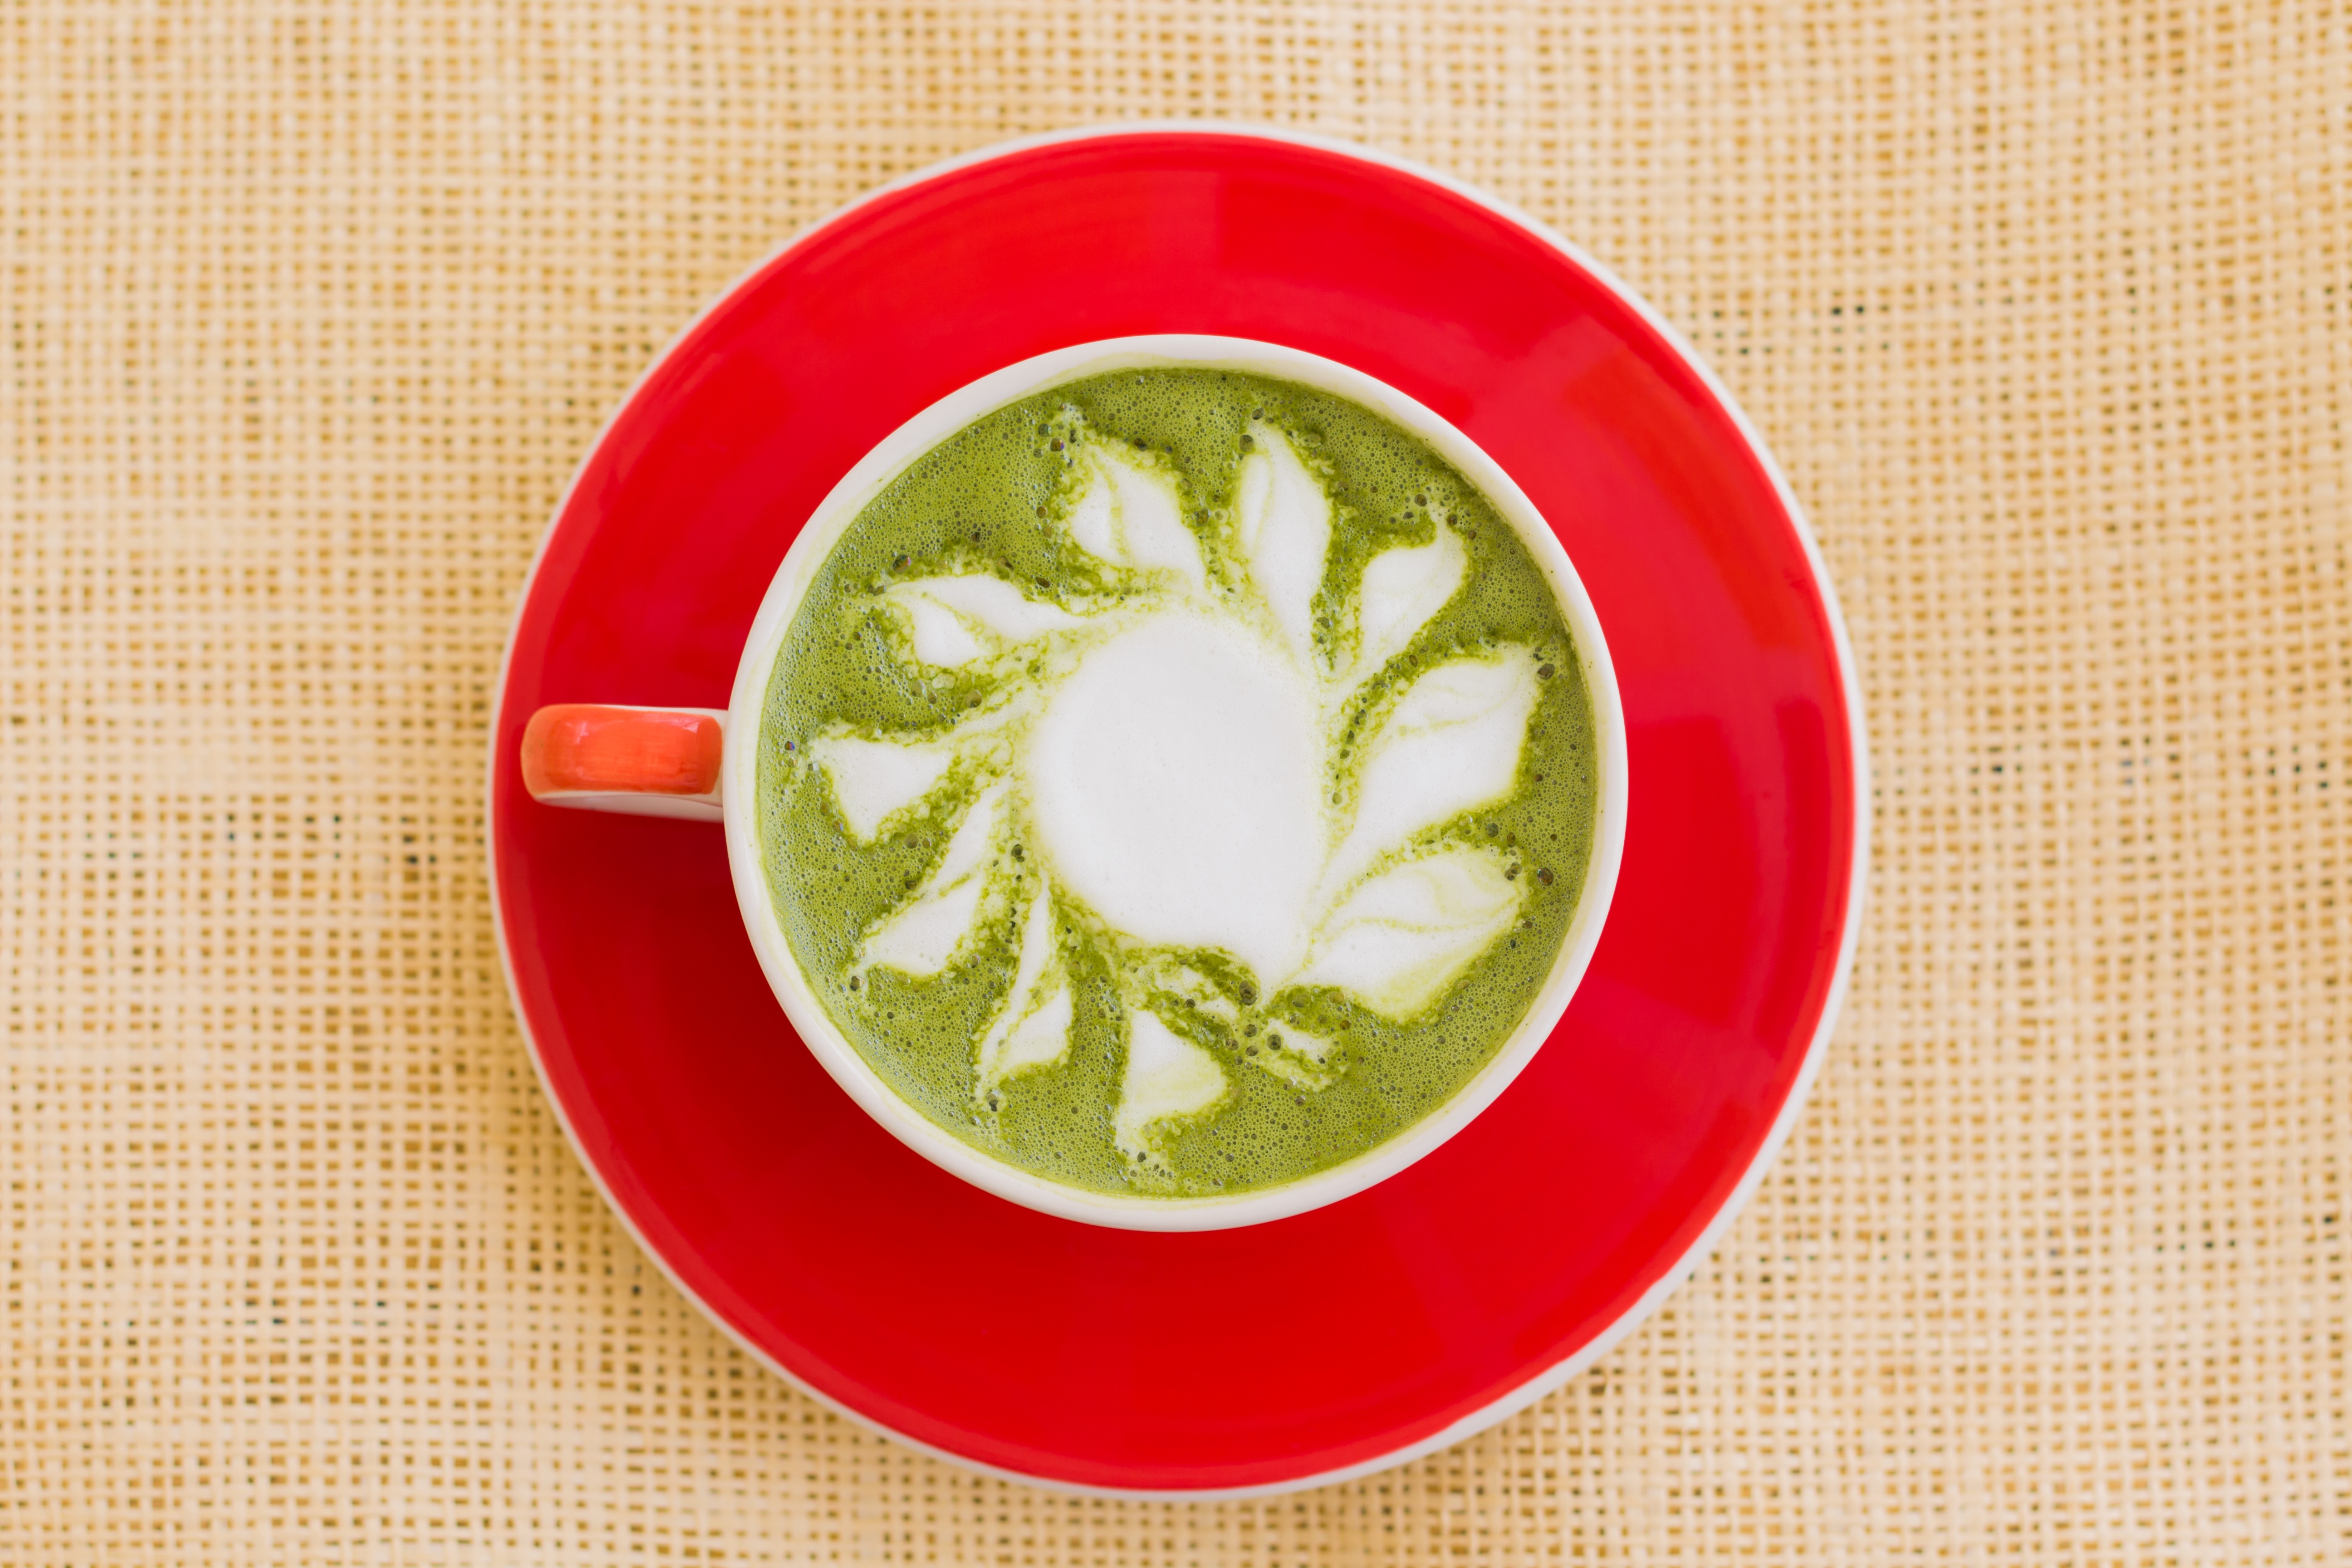
coffee, plant, fruit, sweet, cup, pattern, dish, food, relax, produce, vegetable, beverage, drink, milk, delicious, bubble, in the morning, art, holidays, hot, pretty, viewpoint, green tea, fragrant, mellow, of the blank, flowering plant, do the job, velvety, mild, semashko slash, land plant